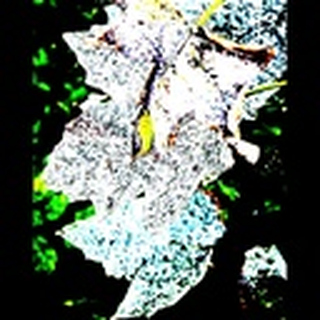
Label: cotton_powdery_mildew